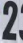
Number: 2